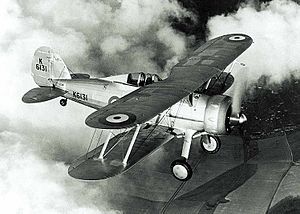
Gloster Gladiator
Gloster Gladiator var et britisk jagerfly. Det var det sidste dobbeltdækker-jagerfly der blev leveret til Royal Air Force og var allerede forældet ved begyndelsen af den anden verdenskrig, men blev benyttet af både det britiske luftvåben og en række andre luftvåben på flere fronter. Blandt andet under felttoget i Norge, Grækenland, forsvaret af Malta, krigen i Nordafrika, Kina og af Finland i kampene mod Sovjetunionen.